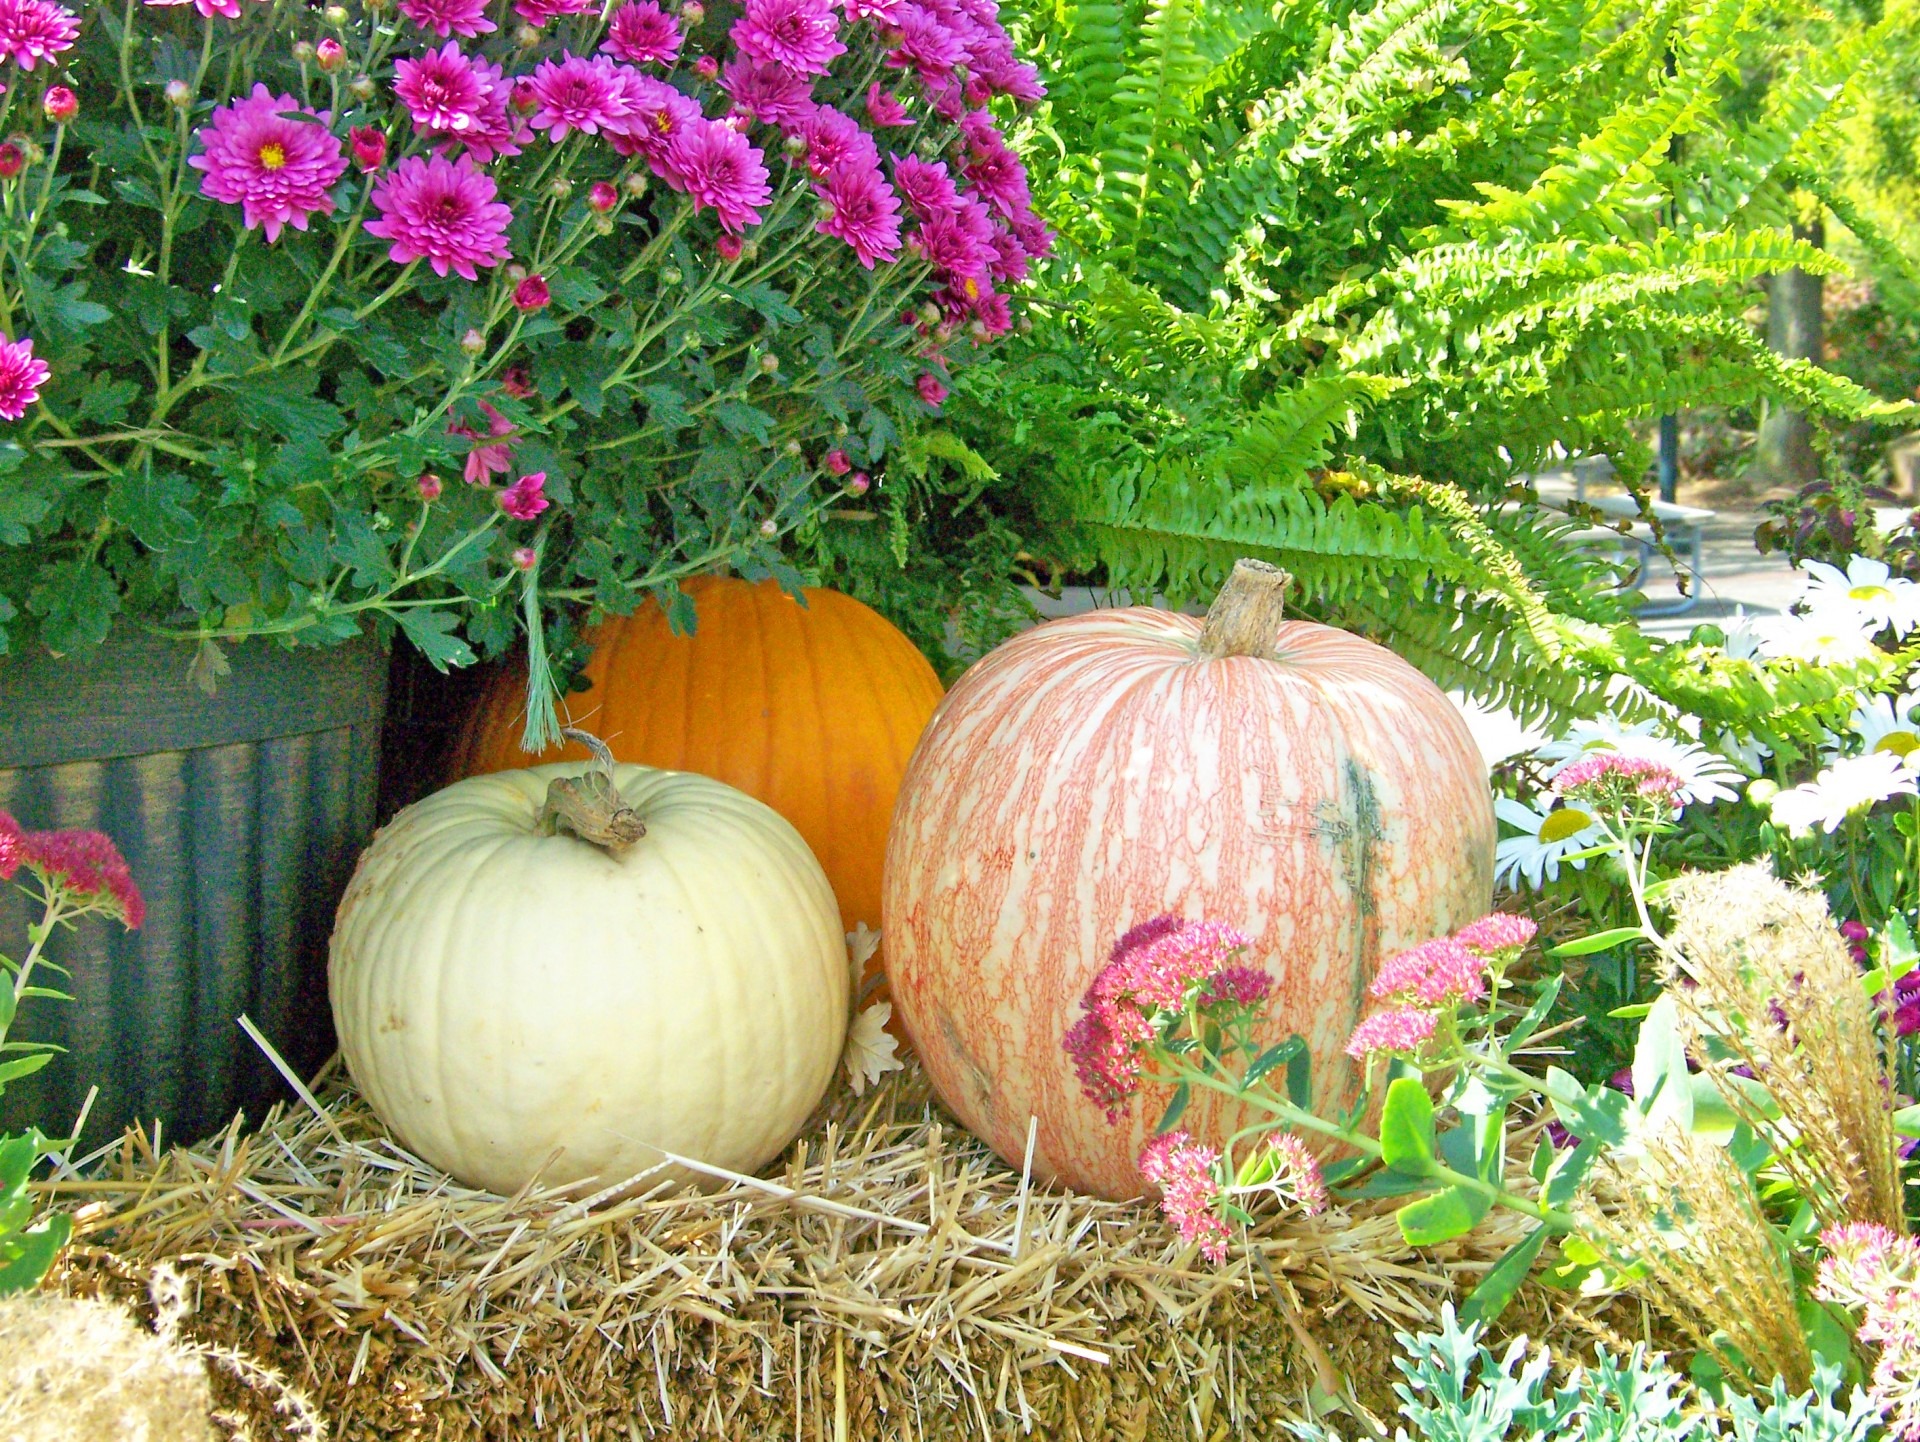
blossom, plant, hay, fruit, stem, leaf, fall, flower, petal, bloom, floral, ripe, environment, decoration, food, herb, produce, vegetable, natural, autumn, pumpkin, fresh, botany, agriculture, garden, juicy, healthy, delicious, health, botanical, gourd, flowers, outdoors, nutrition, vegetation, vegetarian, raw, horticulture, diet, floristry, pumpkins, organic, cucurbita, nutritious